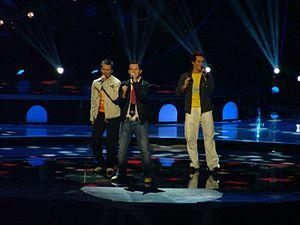
L’Autriche participe au Concours Eurovision de la chanson, depuis sa deuxième édition, en 1957, et l’a remporté deux fois : en 1966 et en 2014.
Tie Break est un boys band autrichien, ayant participé au Concours Eurovision de la chanson 2004.